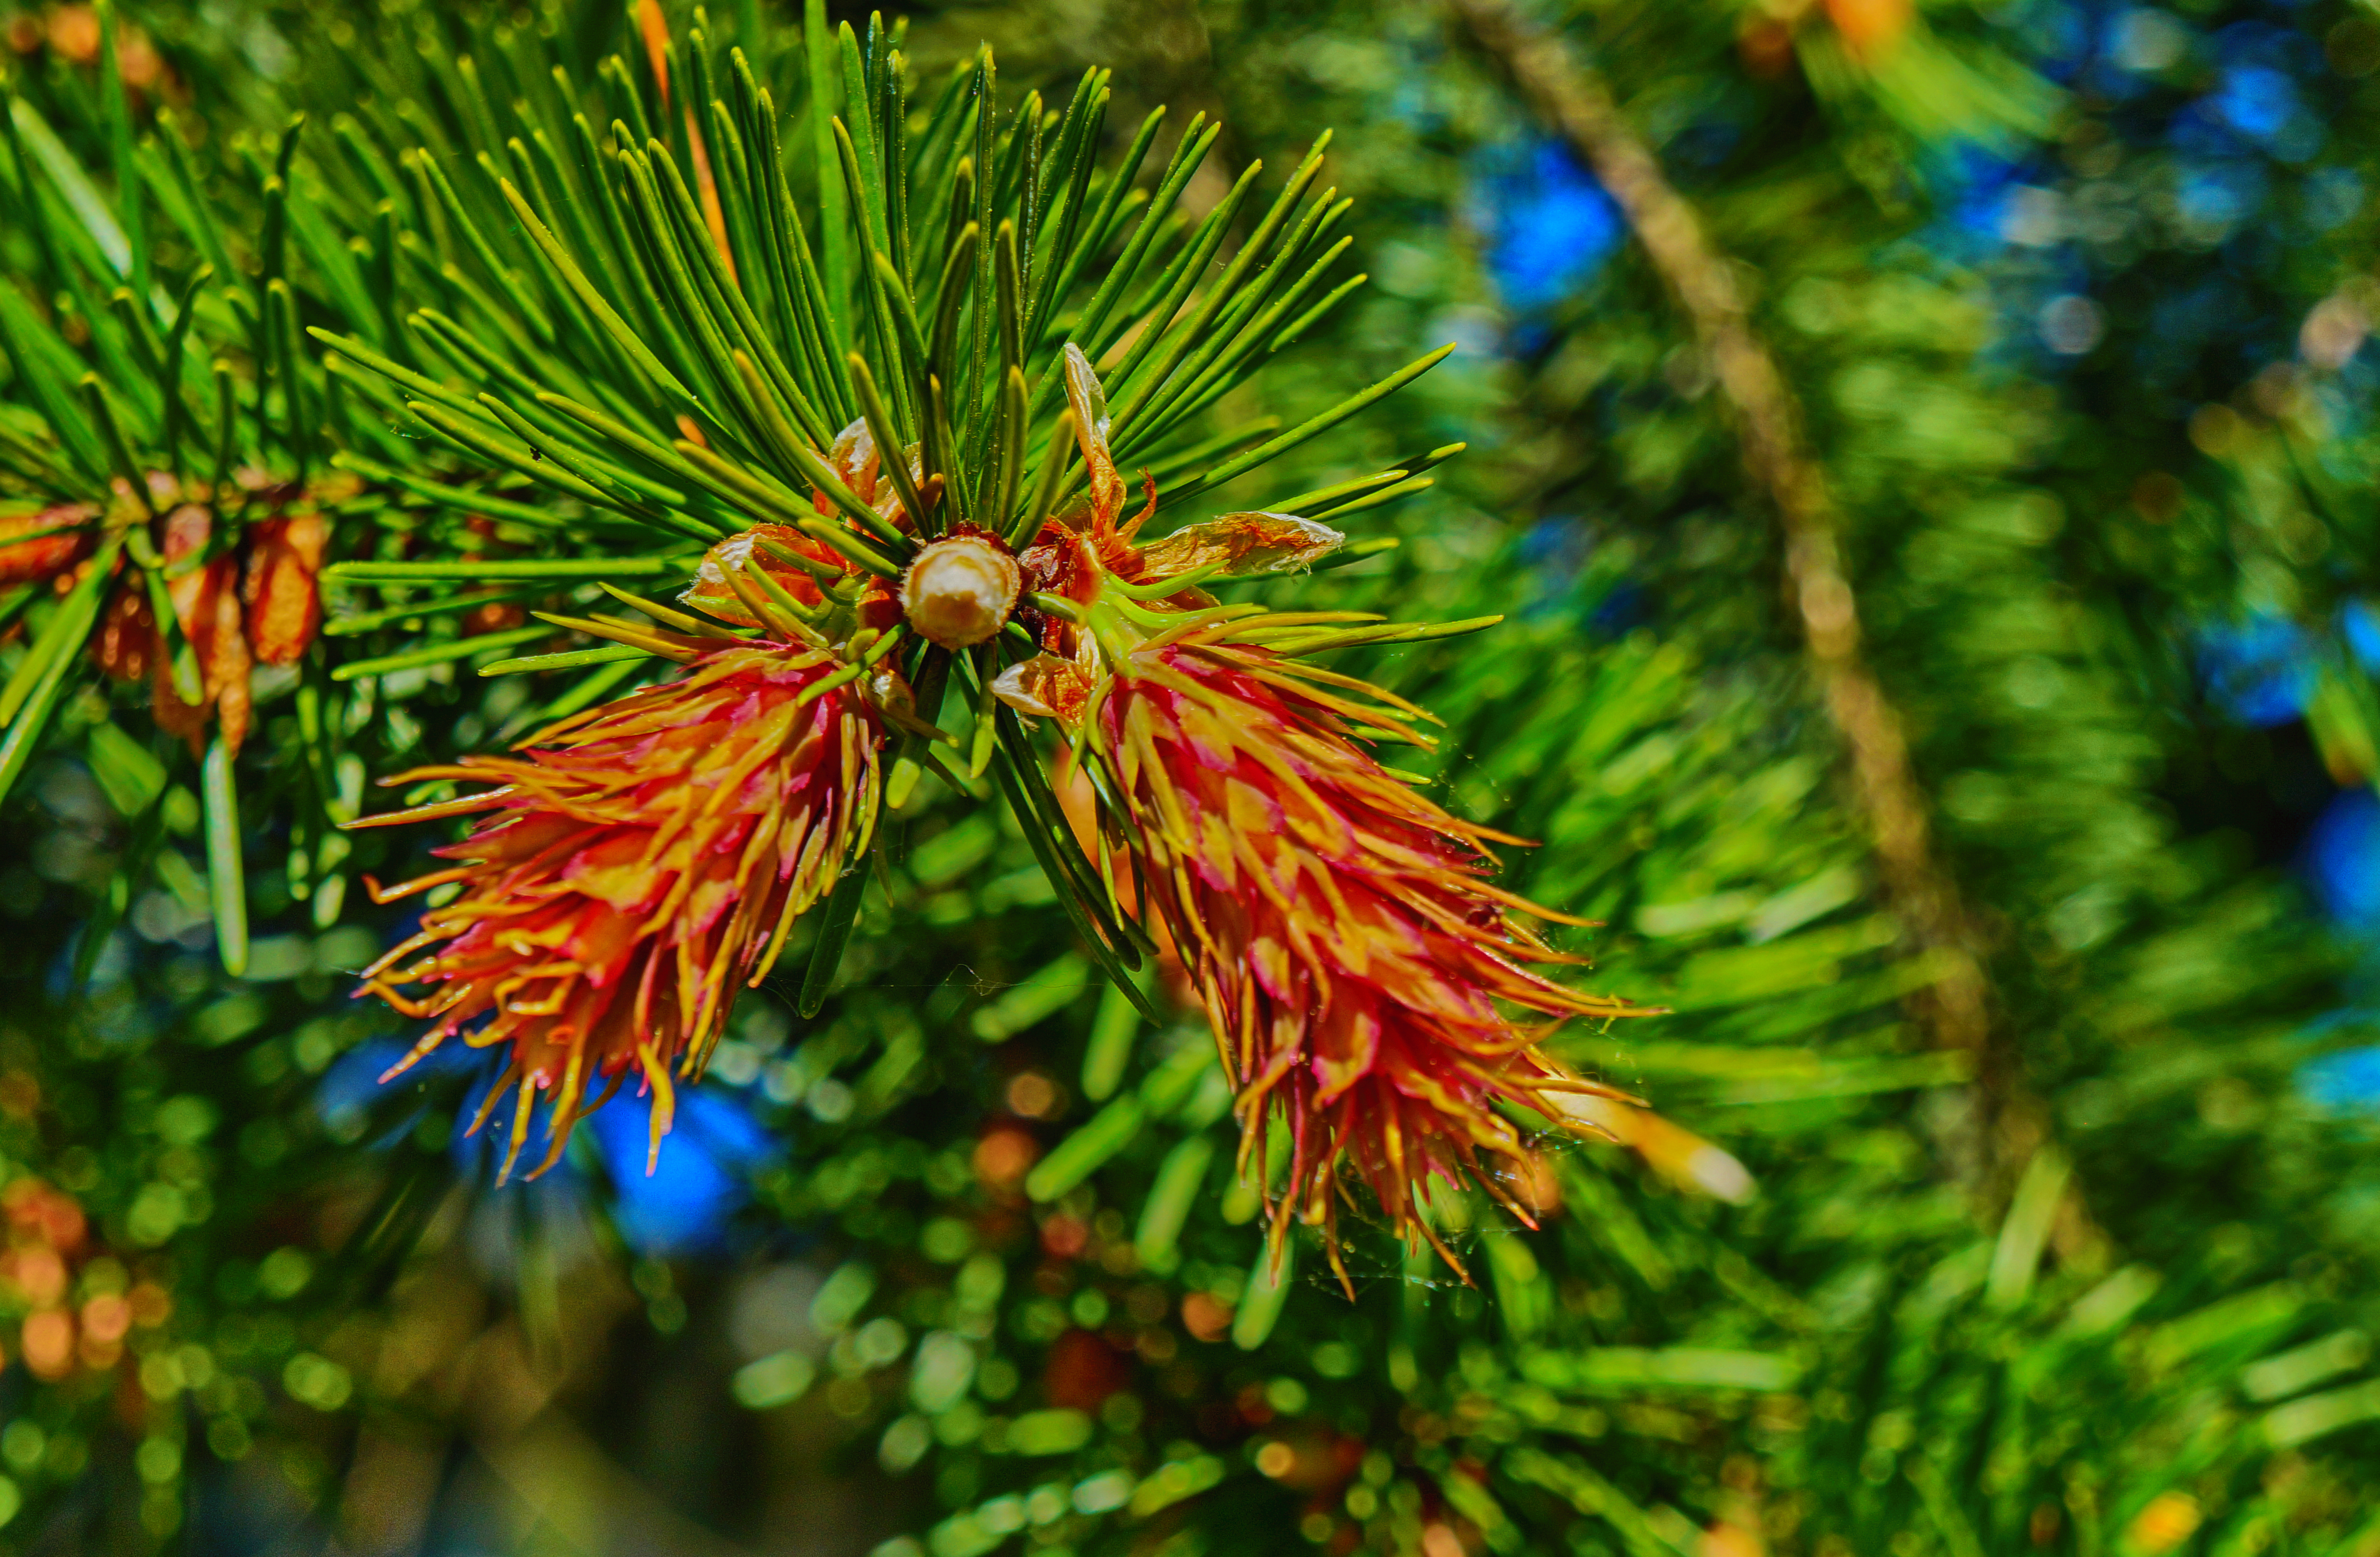
tree, nature, branch, plant, leaf, flower, pine, spring, green, evergreen, autumn, botany, fir, flora, fauna, wildflower, conifer, close up, spruce, sony, alpha, 3000, larch, ilce, ilce3000, 3000k, ilce3000k, macro photography, pine family, woody plant, land plant